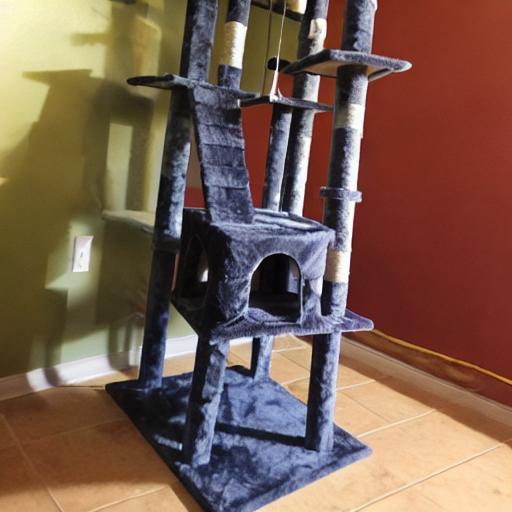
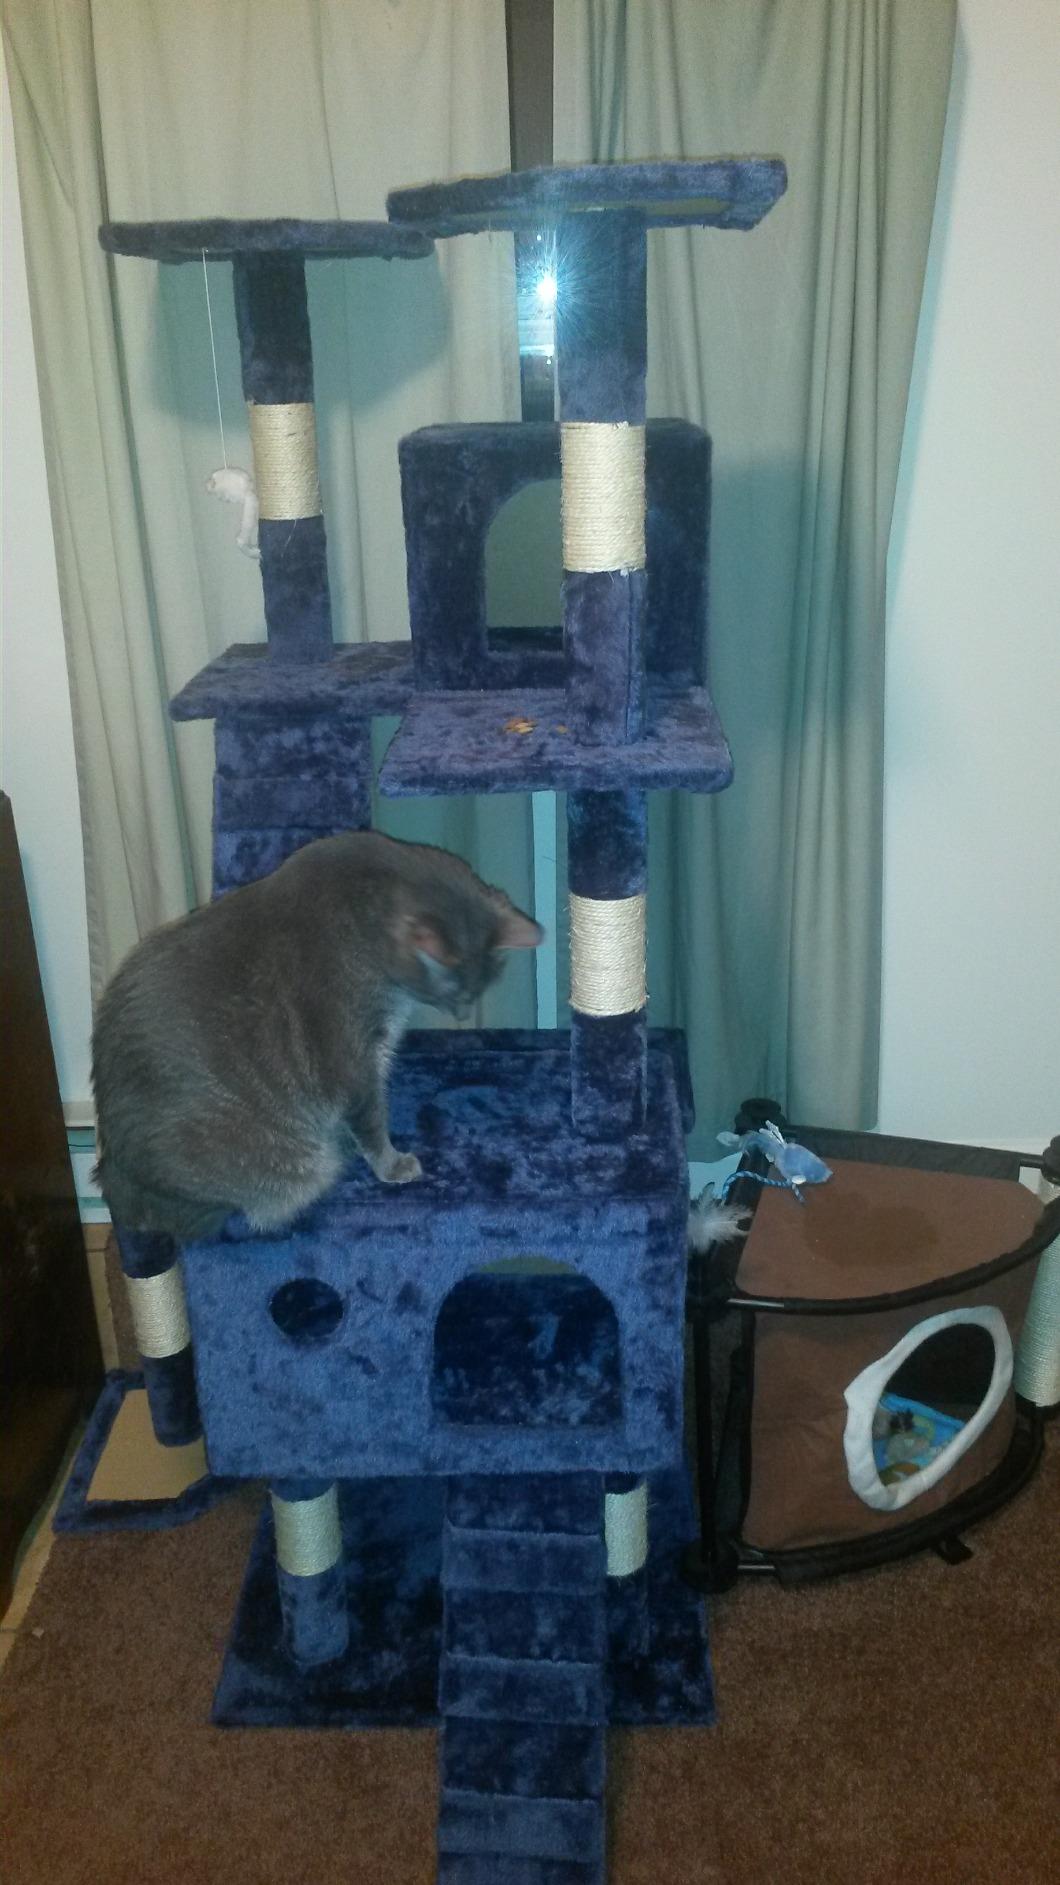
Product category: items_cat tree
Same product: no